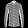
Label: Shirt